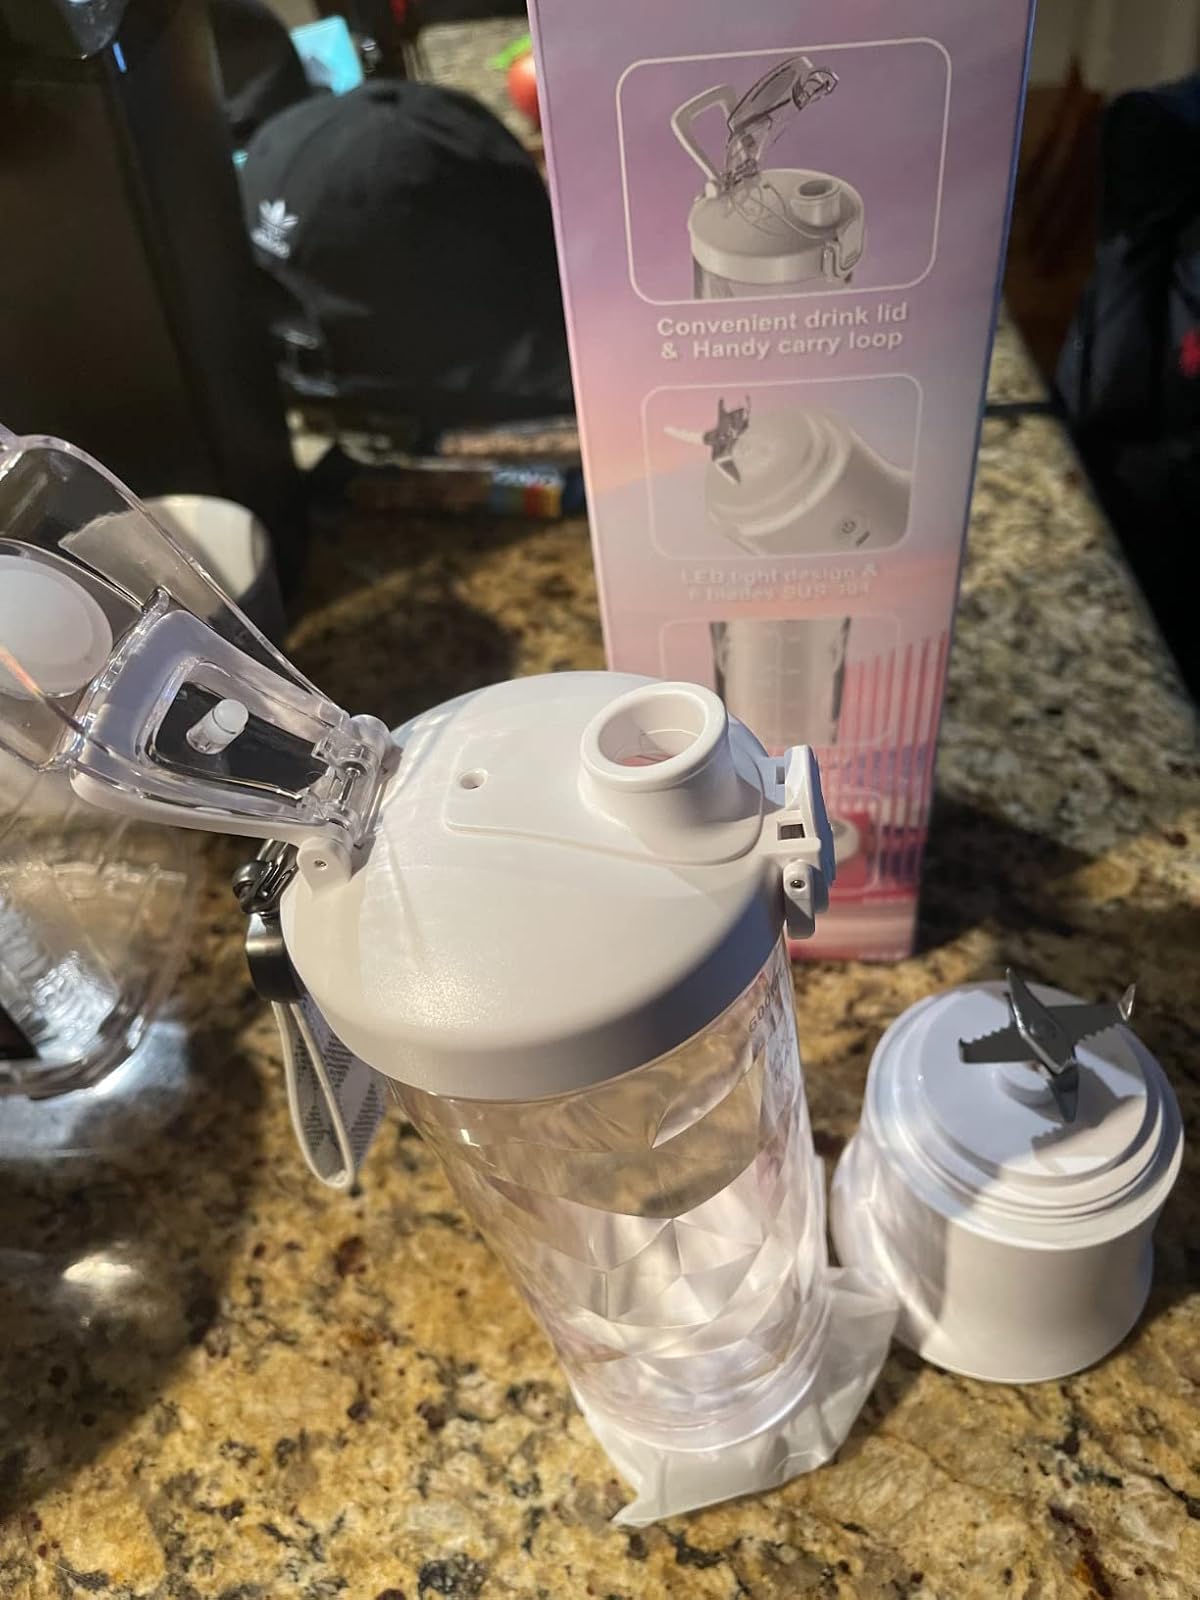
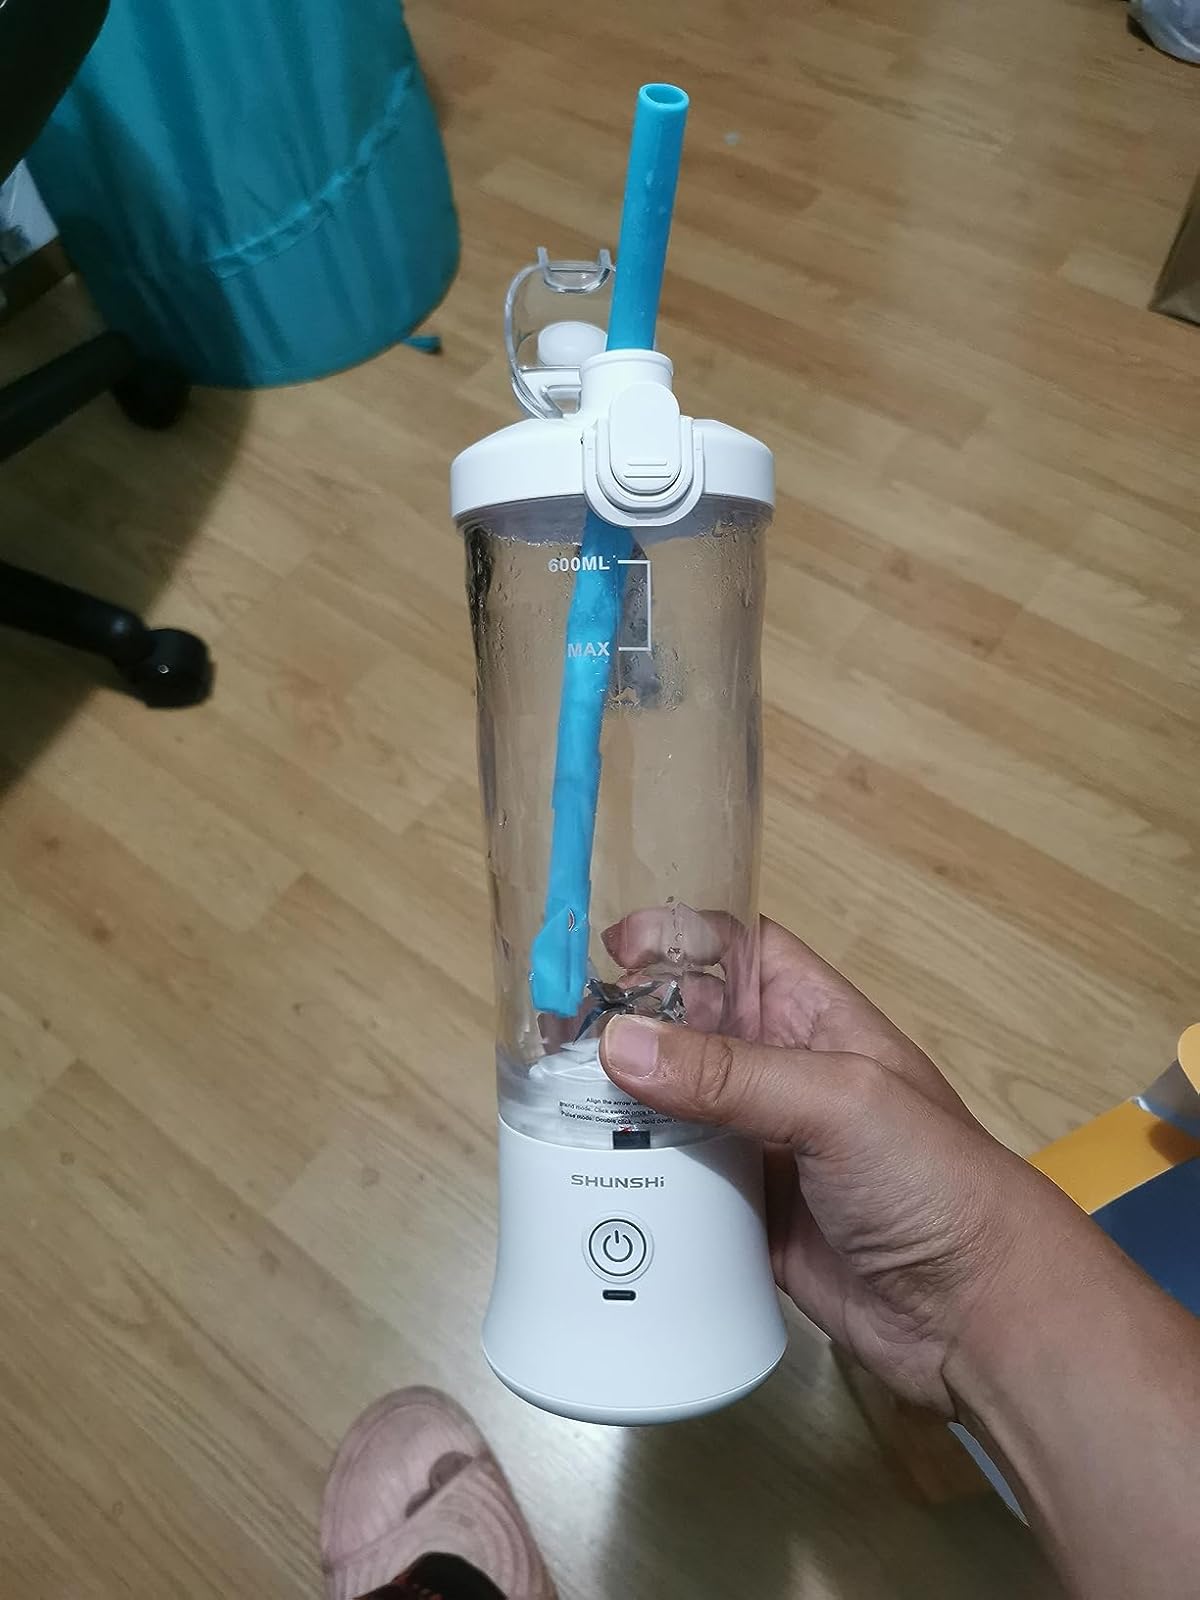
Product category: items_blender
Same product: yes